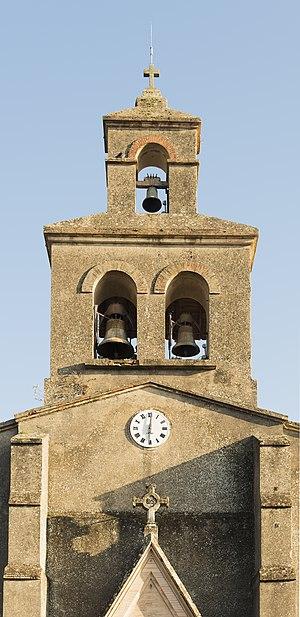
Labastide-Saint-Sernin est une commune française située dans le département de la Haute-Garonne, en région Occitanie. Elle se situe au nord de l'agglomération toulousaine, à 15 km de Toulouse, au sein de son aire urbaine.
Églises possédant un clocher-mur, ou clocher à peigne, clocher-arcade ou campenard.